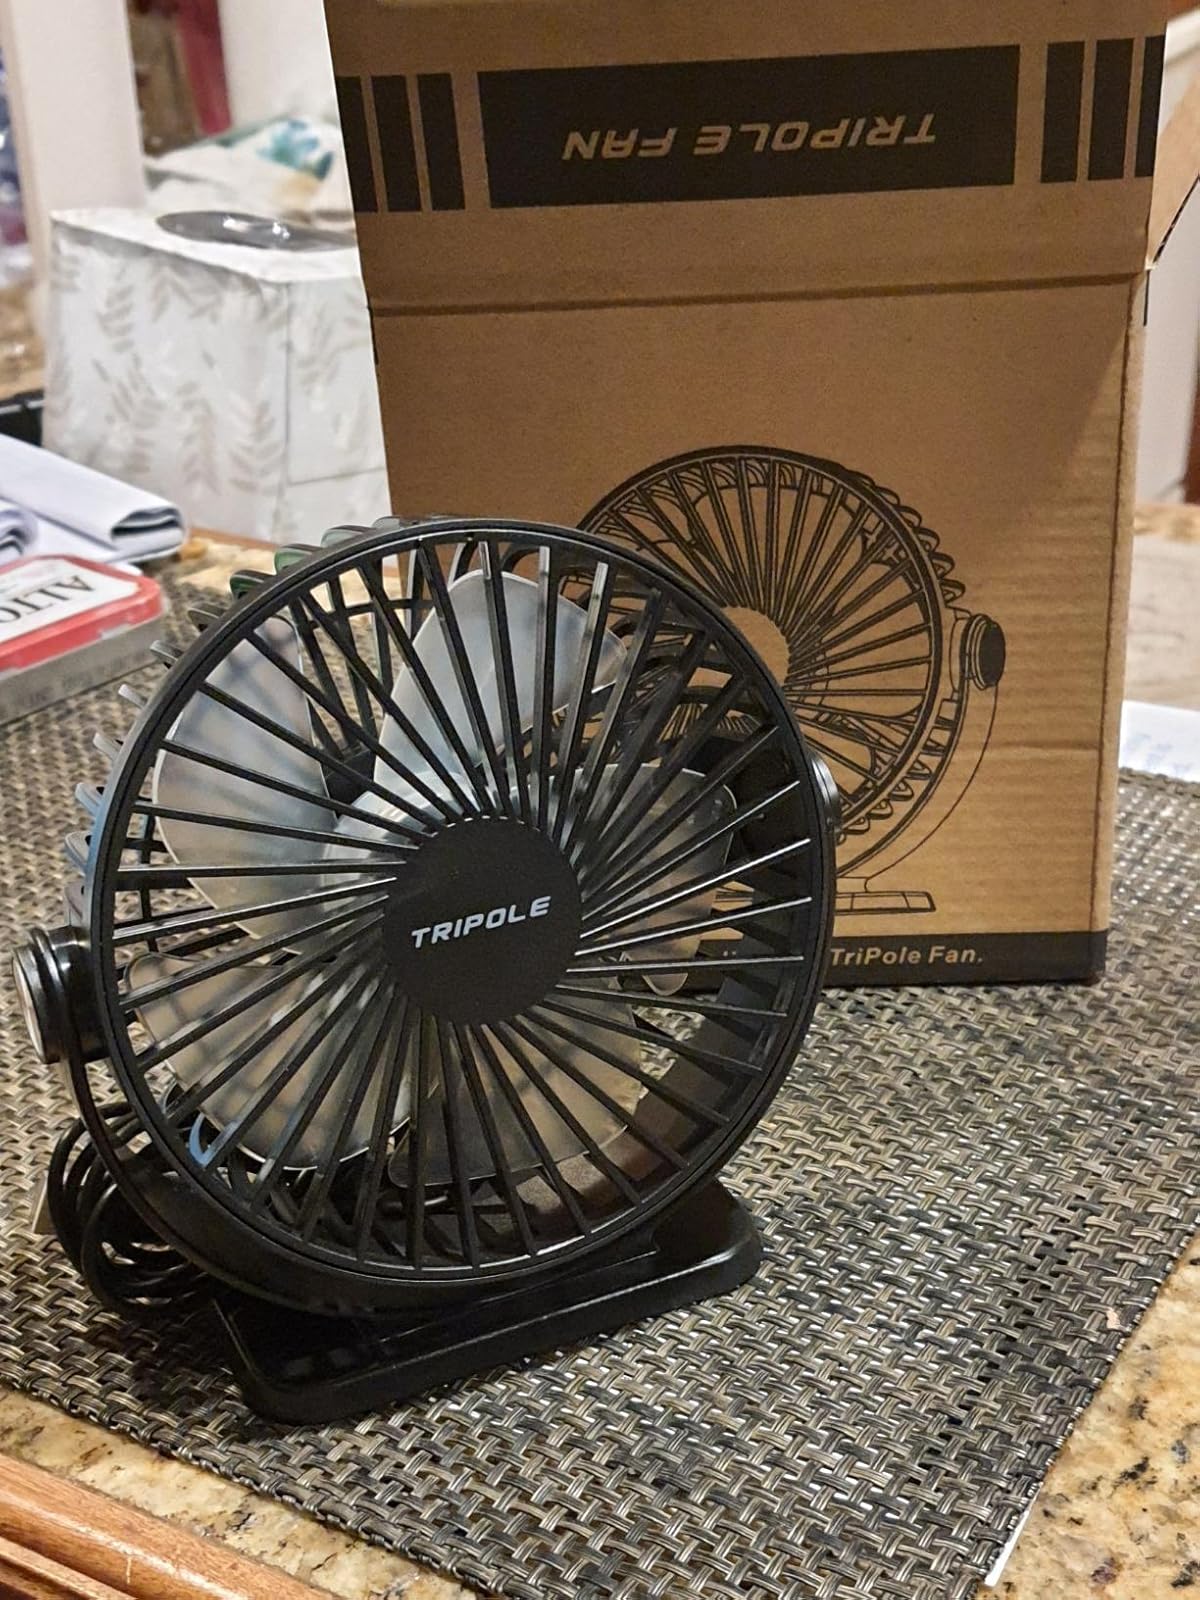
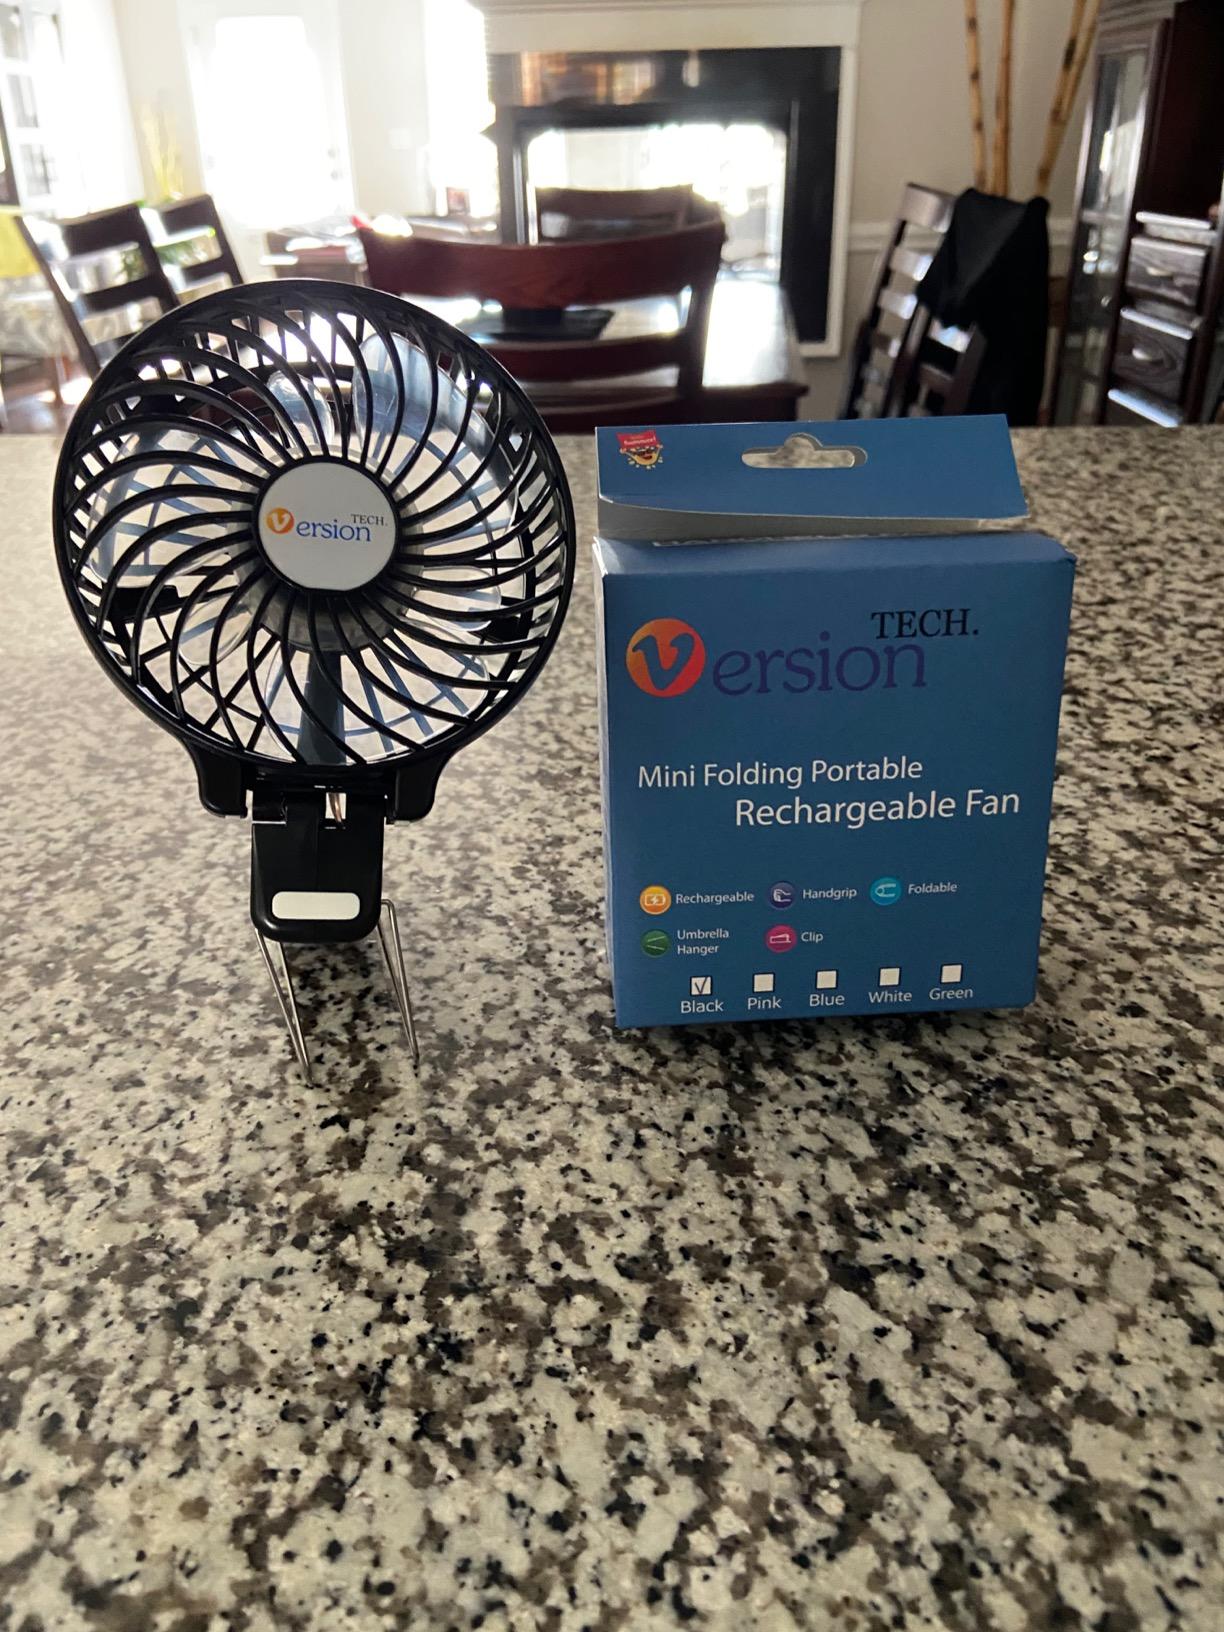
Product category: fan
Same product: no